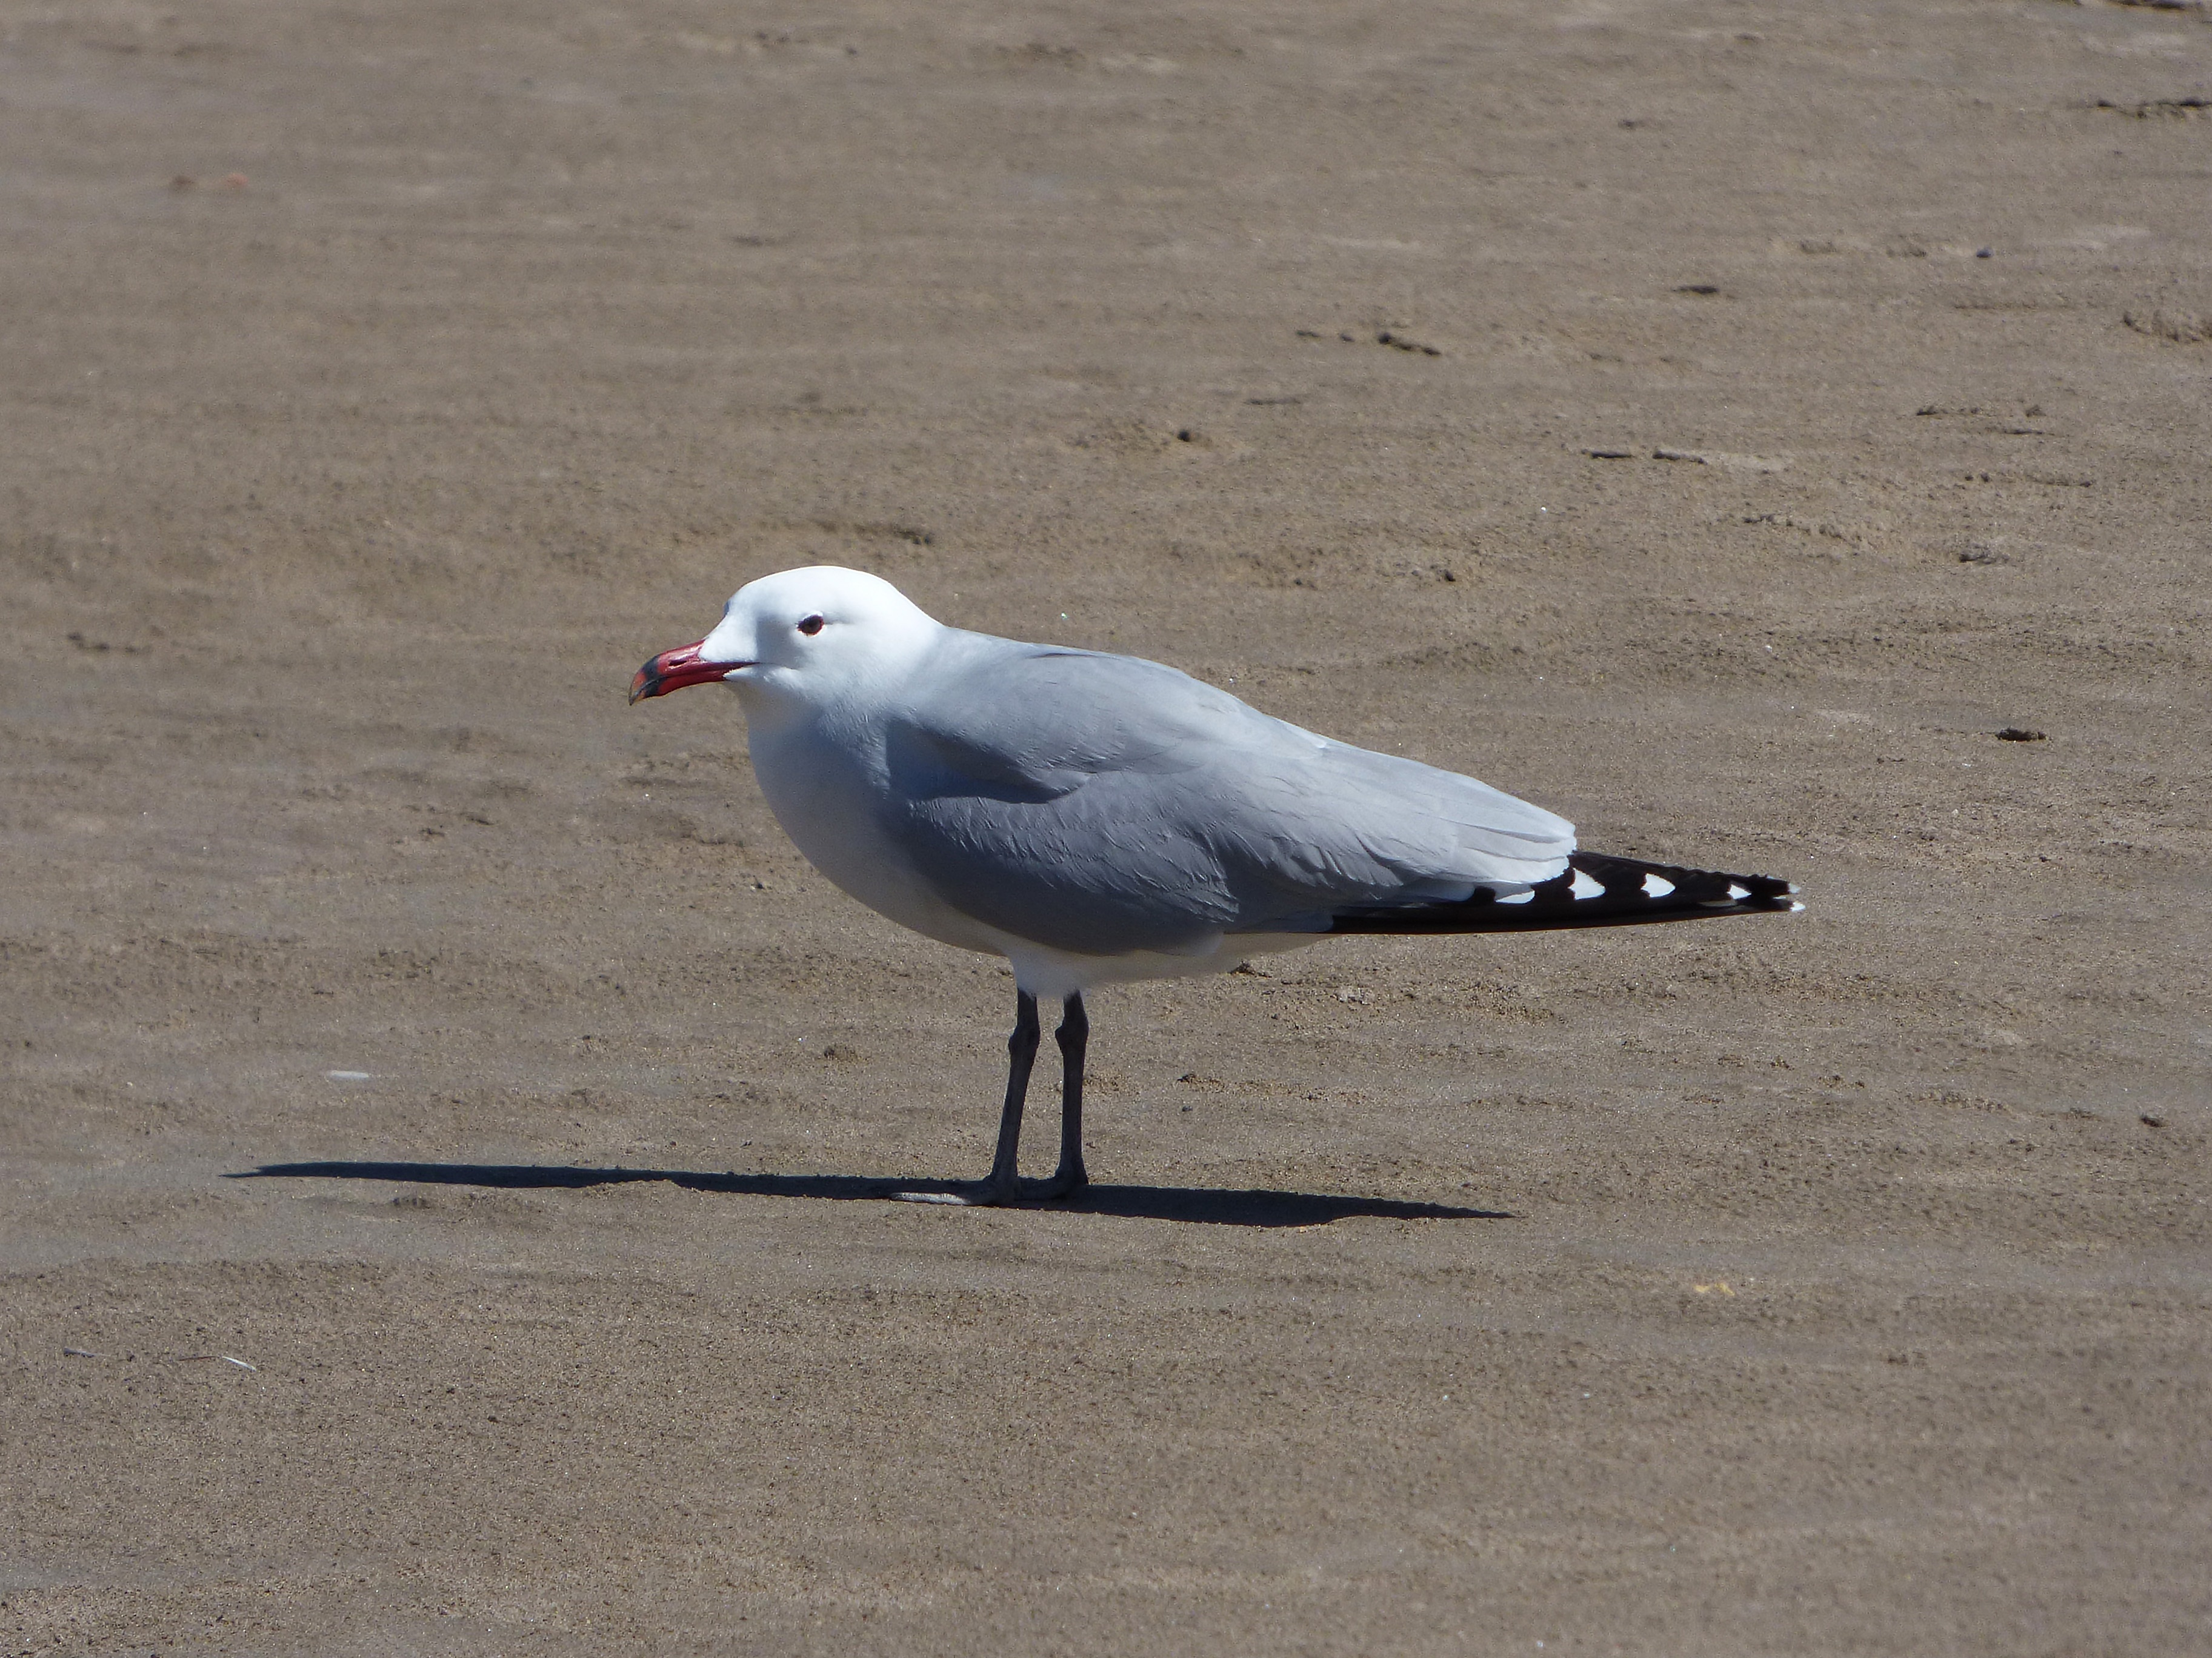
beach, sea, sand, bird, wing, seabird, seagull, wildlife, gull, beak, fauna, vertebrate, shorebird, marshes, natural park, charadriiformes, ebro delta, european herring gull, great black backed gull, audouin's gull, ichthyaetus audouinii, gavina corsa